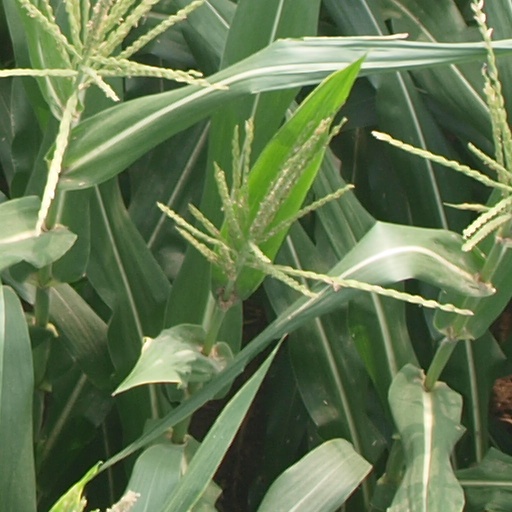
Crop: maize; corn